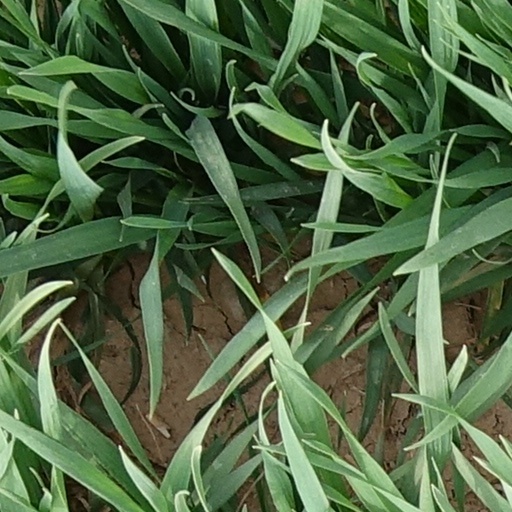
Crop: wheat